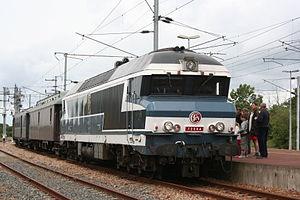
la CC 72084 en gare de Lison